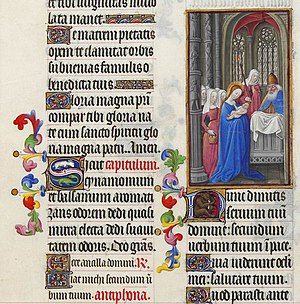
Kyndelmisse / Historie
Herrens fremstilling i templet (Hertugen af Berrys tidebønnebog fra 1412-1416).
Kyndelmisse er en gammel kristen helligdag den 2. februar. Dagen blev kaldt for Kjørmes Knud. Kyndelmisse er en fordanskning af de latinske ord for lysmesse: Kyndel = candelarum, lys og missa messe. Et andet ord var kermesse og heraf kom kørmesse og kjørmes. Det er den dag, halvdelen af vinteren er gået, hvilket også ligger til grund for vendingen om at, kyndelmisse slår sin knude. I den katolske kirke fejres dagen med en stor lysmesse, hvor de lys som skal bruges i det kommende år velsignes.